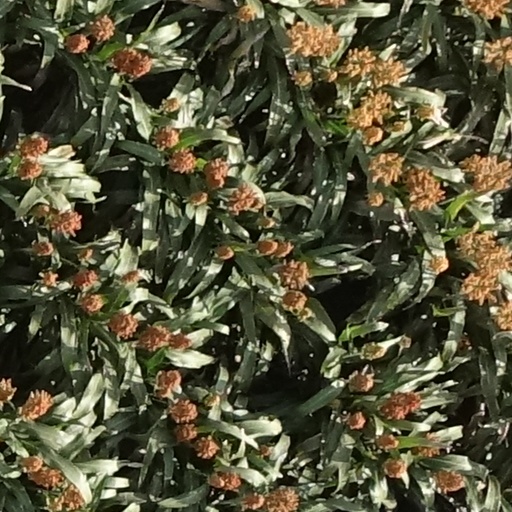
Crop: sorghum